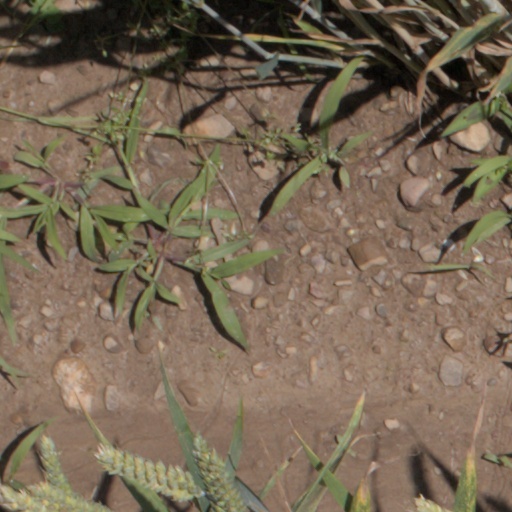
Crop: wheat